Sung Han-kook

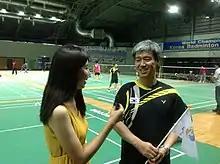

Sung Han-kook (born November 19, 1963) is a former badminton player and coach from South Korea.